James Heather (firefighter)

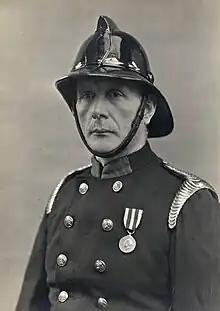
Portrait of Heather

John Henry Heather KPM (17 August 1867 – 24 February 1962) otherwise known as Jimmy was an Irish firefighter who served from 1891 into the 1900s as Hons Captain of Newry station and also in charge of the fire station in Warrenpoint for 17 years. In 1930, he attended Buckingham Palace to become the first civilian to be awarded the King's Police Medal by King George V for "39 years of exemplary service distinguished by special merit and ability.” In 1942 He received an award for 50 years of honorary service. Having attended many callouts over his years, his most notable was the great Sands Mill fire of 1910. He was also a member of the Newry Harriers club for more than 50 years.